Fiat 306

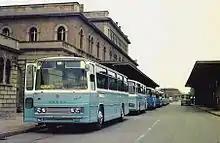
Fiat 306 Barbi in Modena, Italy

The Fiat 306 was an Italian bus produced by Fiat Veicoli Industriali (Fiat's bus division before the creation of the Iveco consortium) from 1956.